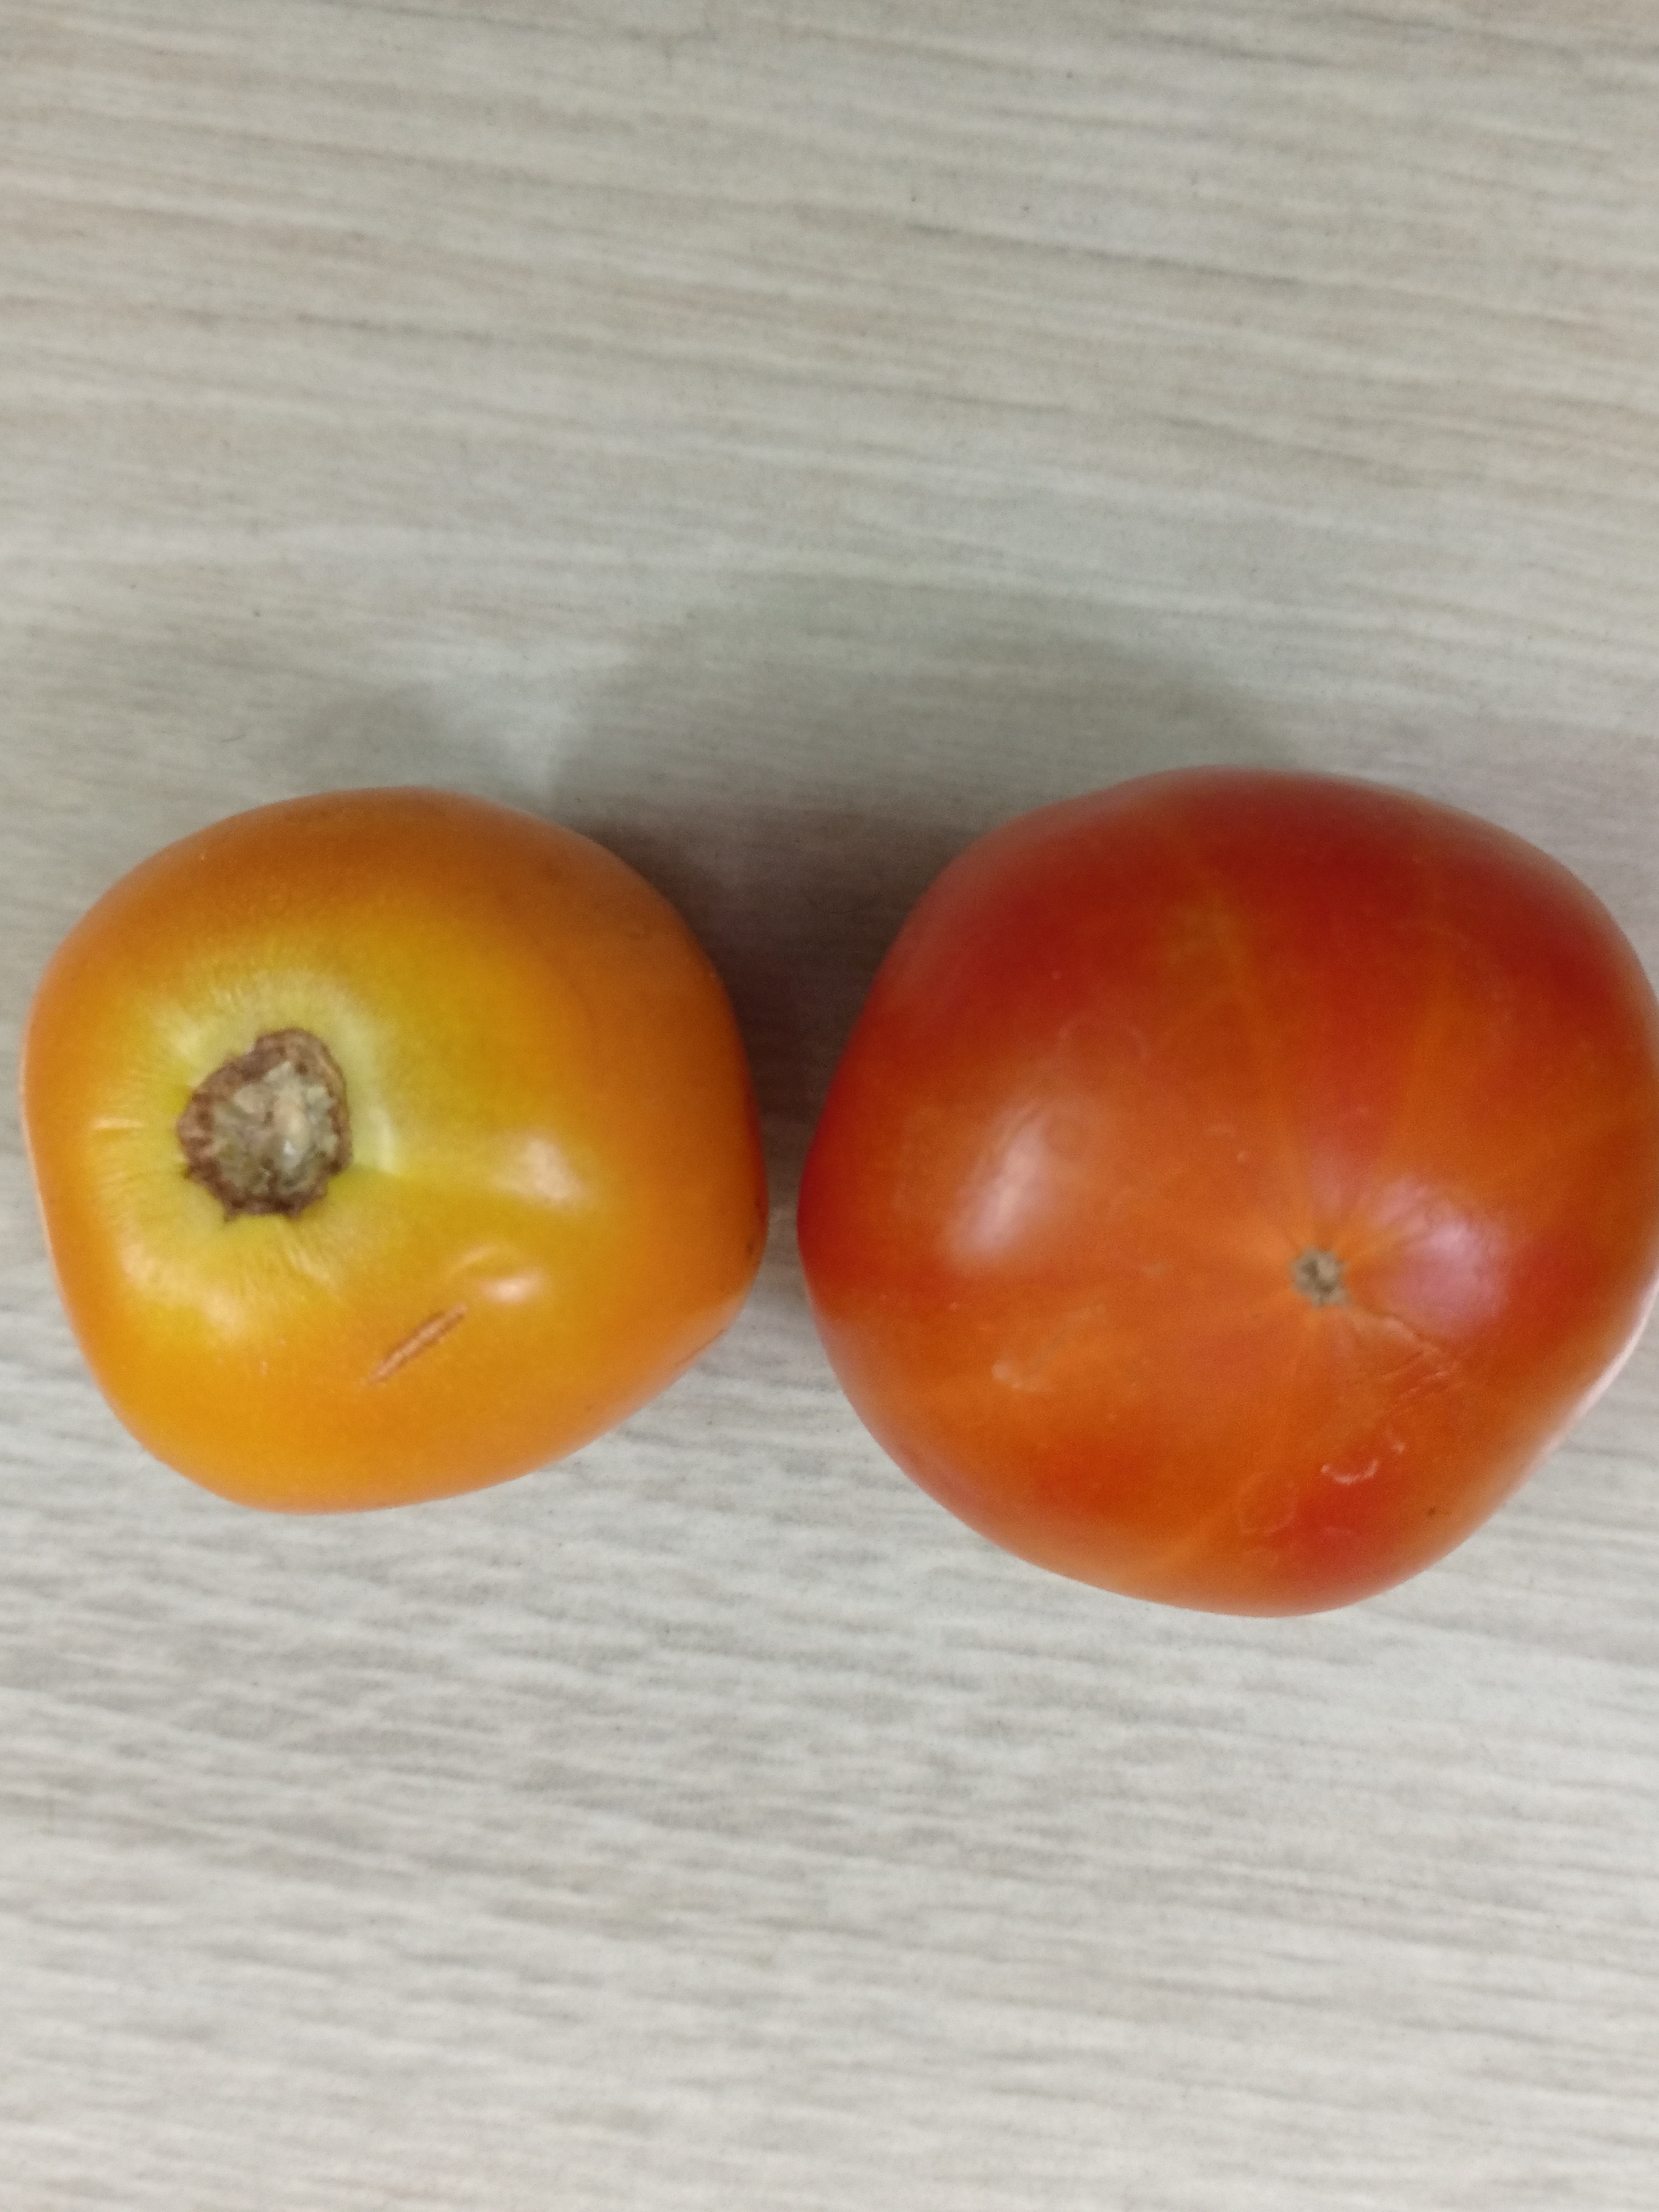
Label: Fresh